Gateshead Talmudical College

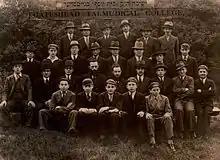

The yeshiva was founded in Gateshead in 1929 by Reb Dovid Dryan, with the Chofetz Chaim serving as an active patron and appointing the original head of the yeshiva. The first rosh yeshiva and "menahel" (principal) were respectively Rabbi Nachman Landinski and Rabbi Eliezer Kahan, both alumni of the Novardok yeshiva network and both of whom had escaped Communist Russia religious persecution by escaping across the border from Russia to Poland.